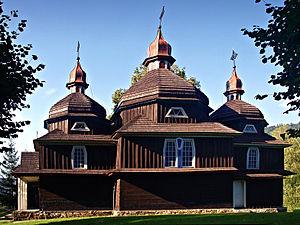
Nižný Komárnik est un village de Slovaquie situé dans la région de Prešov.